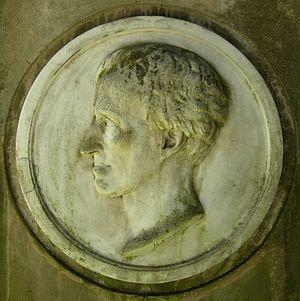
Friedrich Gottlieb Welcker est un philologue et archéologue allemand.